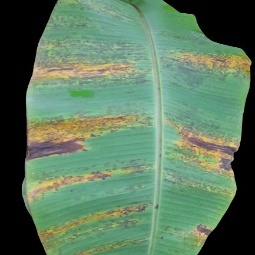
Label: Potassium